Alfie Hewett

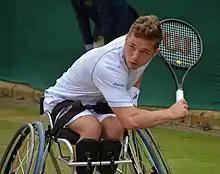
Hewett at the 2017 Wimbledon Championships

Alfie Hewett (born 6 December 1997 in Norwich, Norfolk) is a British professional wheelchair tennis player. He is the current world No. 2 in singles and world No. 1 in doubles.